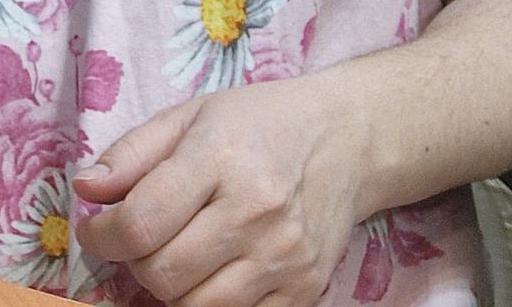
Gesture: no_gesture